Uruzgan Province

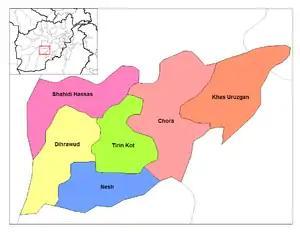
Districts of Uruzgan province

Uruzgan's opium poppy crop reached record levels in 2006 and 2007, according to the United Nations Office on Drugs and Crime (UNODC), as no significant eradication efforts were carried out by the Afghan administration or Dutch forces.